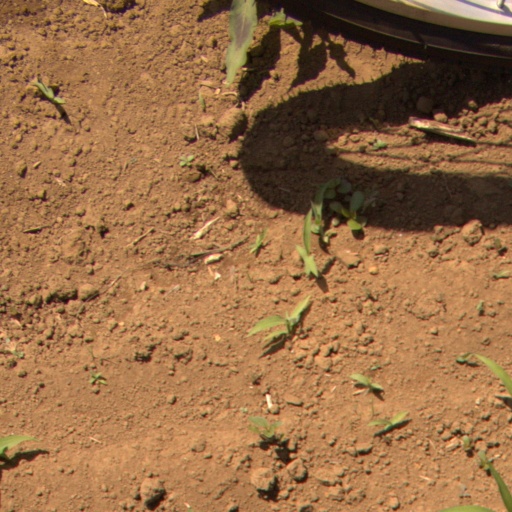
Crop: Jerusalem artichoke